2007 Emerald Bowl

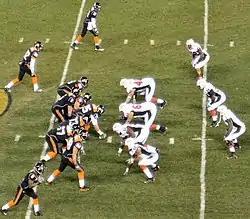
Oregon State on offense

The 2007 Emerald Bowl, one of the 2007–08 NCAA football bowl games, was played on December 27, 2007, at AT&T Park in San Francisco, California, with the Atlantic Coast Conference represented by the Maryland Terrapins against the Oregon State Beavers, representing the Pacific-10 Conference.